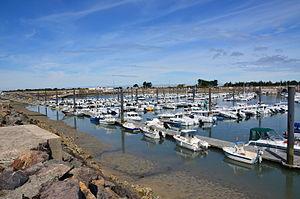
Vue du port de Morin à marée basse. Commune de L'Épine sur l'Île de Noirmoutier en Vendée.
Le port de Morin est un port de plaisance et de pêche à échouage situé sur la commune de l'Épine dans l'île de Noirmoutier.